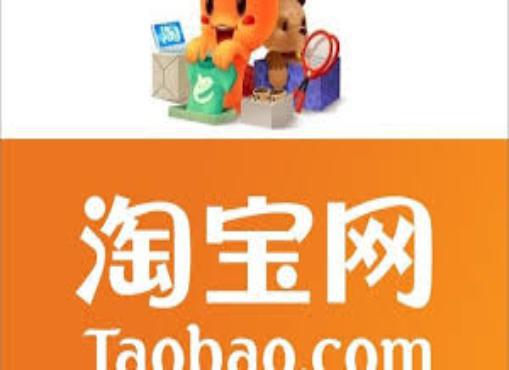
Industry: Others